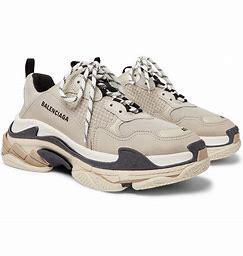
Brand: Balenciaga
Model: Triple S